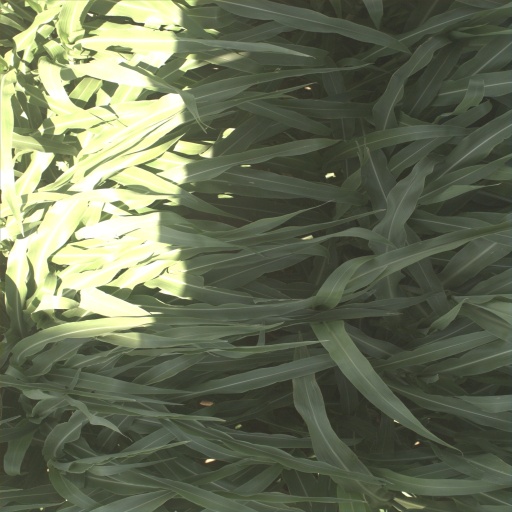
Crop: sorghum